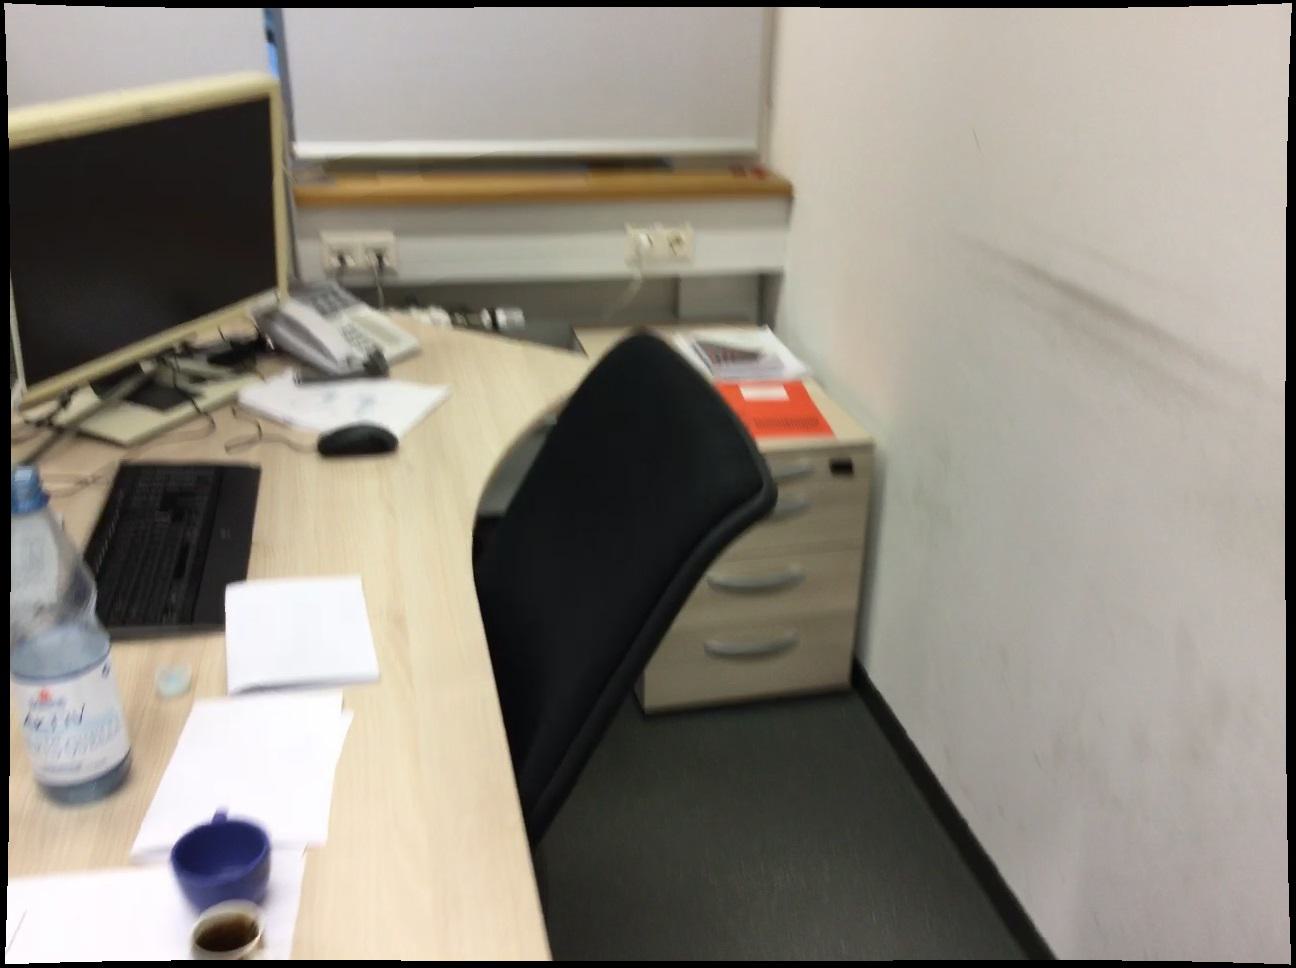
Question: Is the desk above the window from the second object's perspective? Final answer should be yes or no.
Answer: No